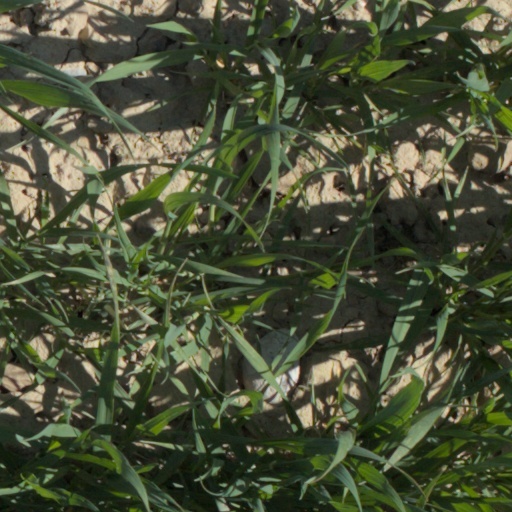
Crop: wheat